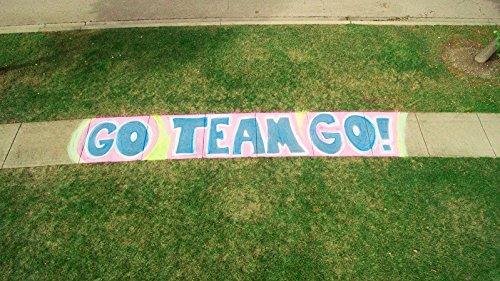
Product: Testors 307589 - 3 PK Spray Chalk, 6 Oz, Blue
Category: Toys & Games | Arts & Crafts | Drawing & Painting Supplies | Chalk
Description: Flat chalk finish in vibrant colors allows for unique designs that are easy to see.
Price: $41.00